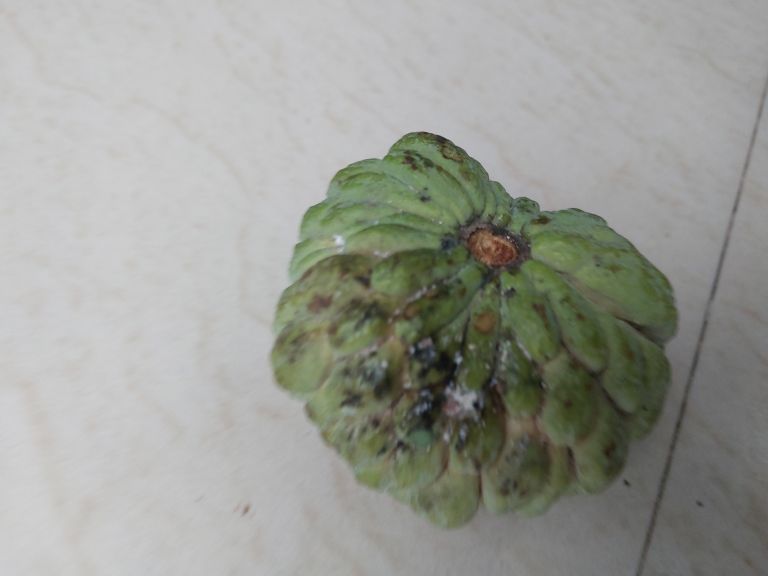
Disease label: Leaf spot on fruit